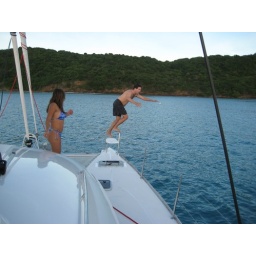
diving in the water off the front of the boat